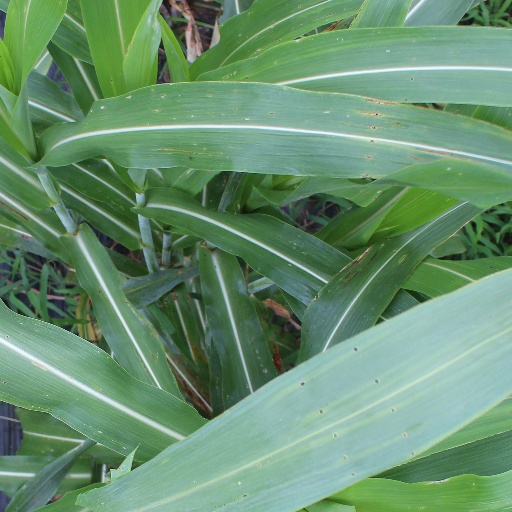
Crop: sorghum